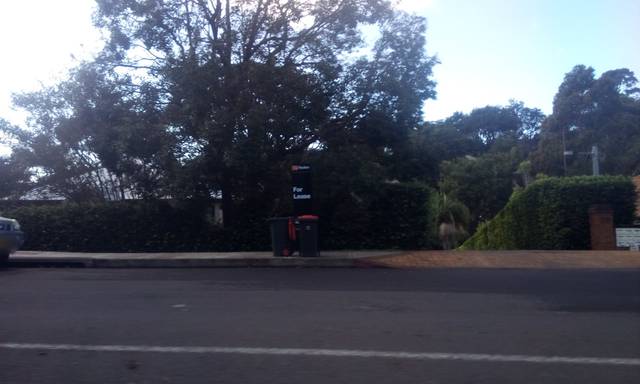
Region: Australia
Coordinates: -34.429, 150.873